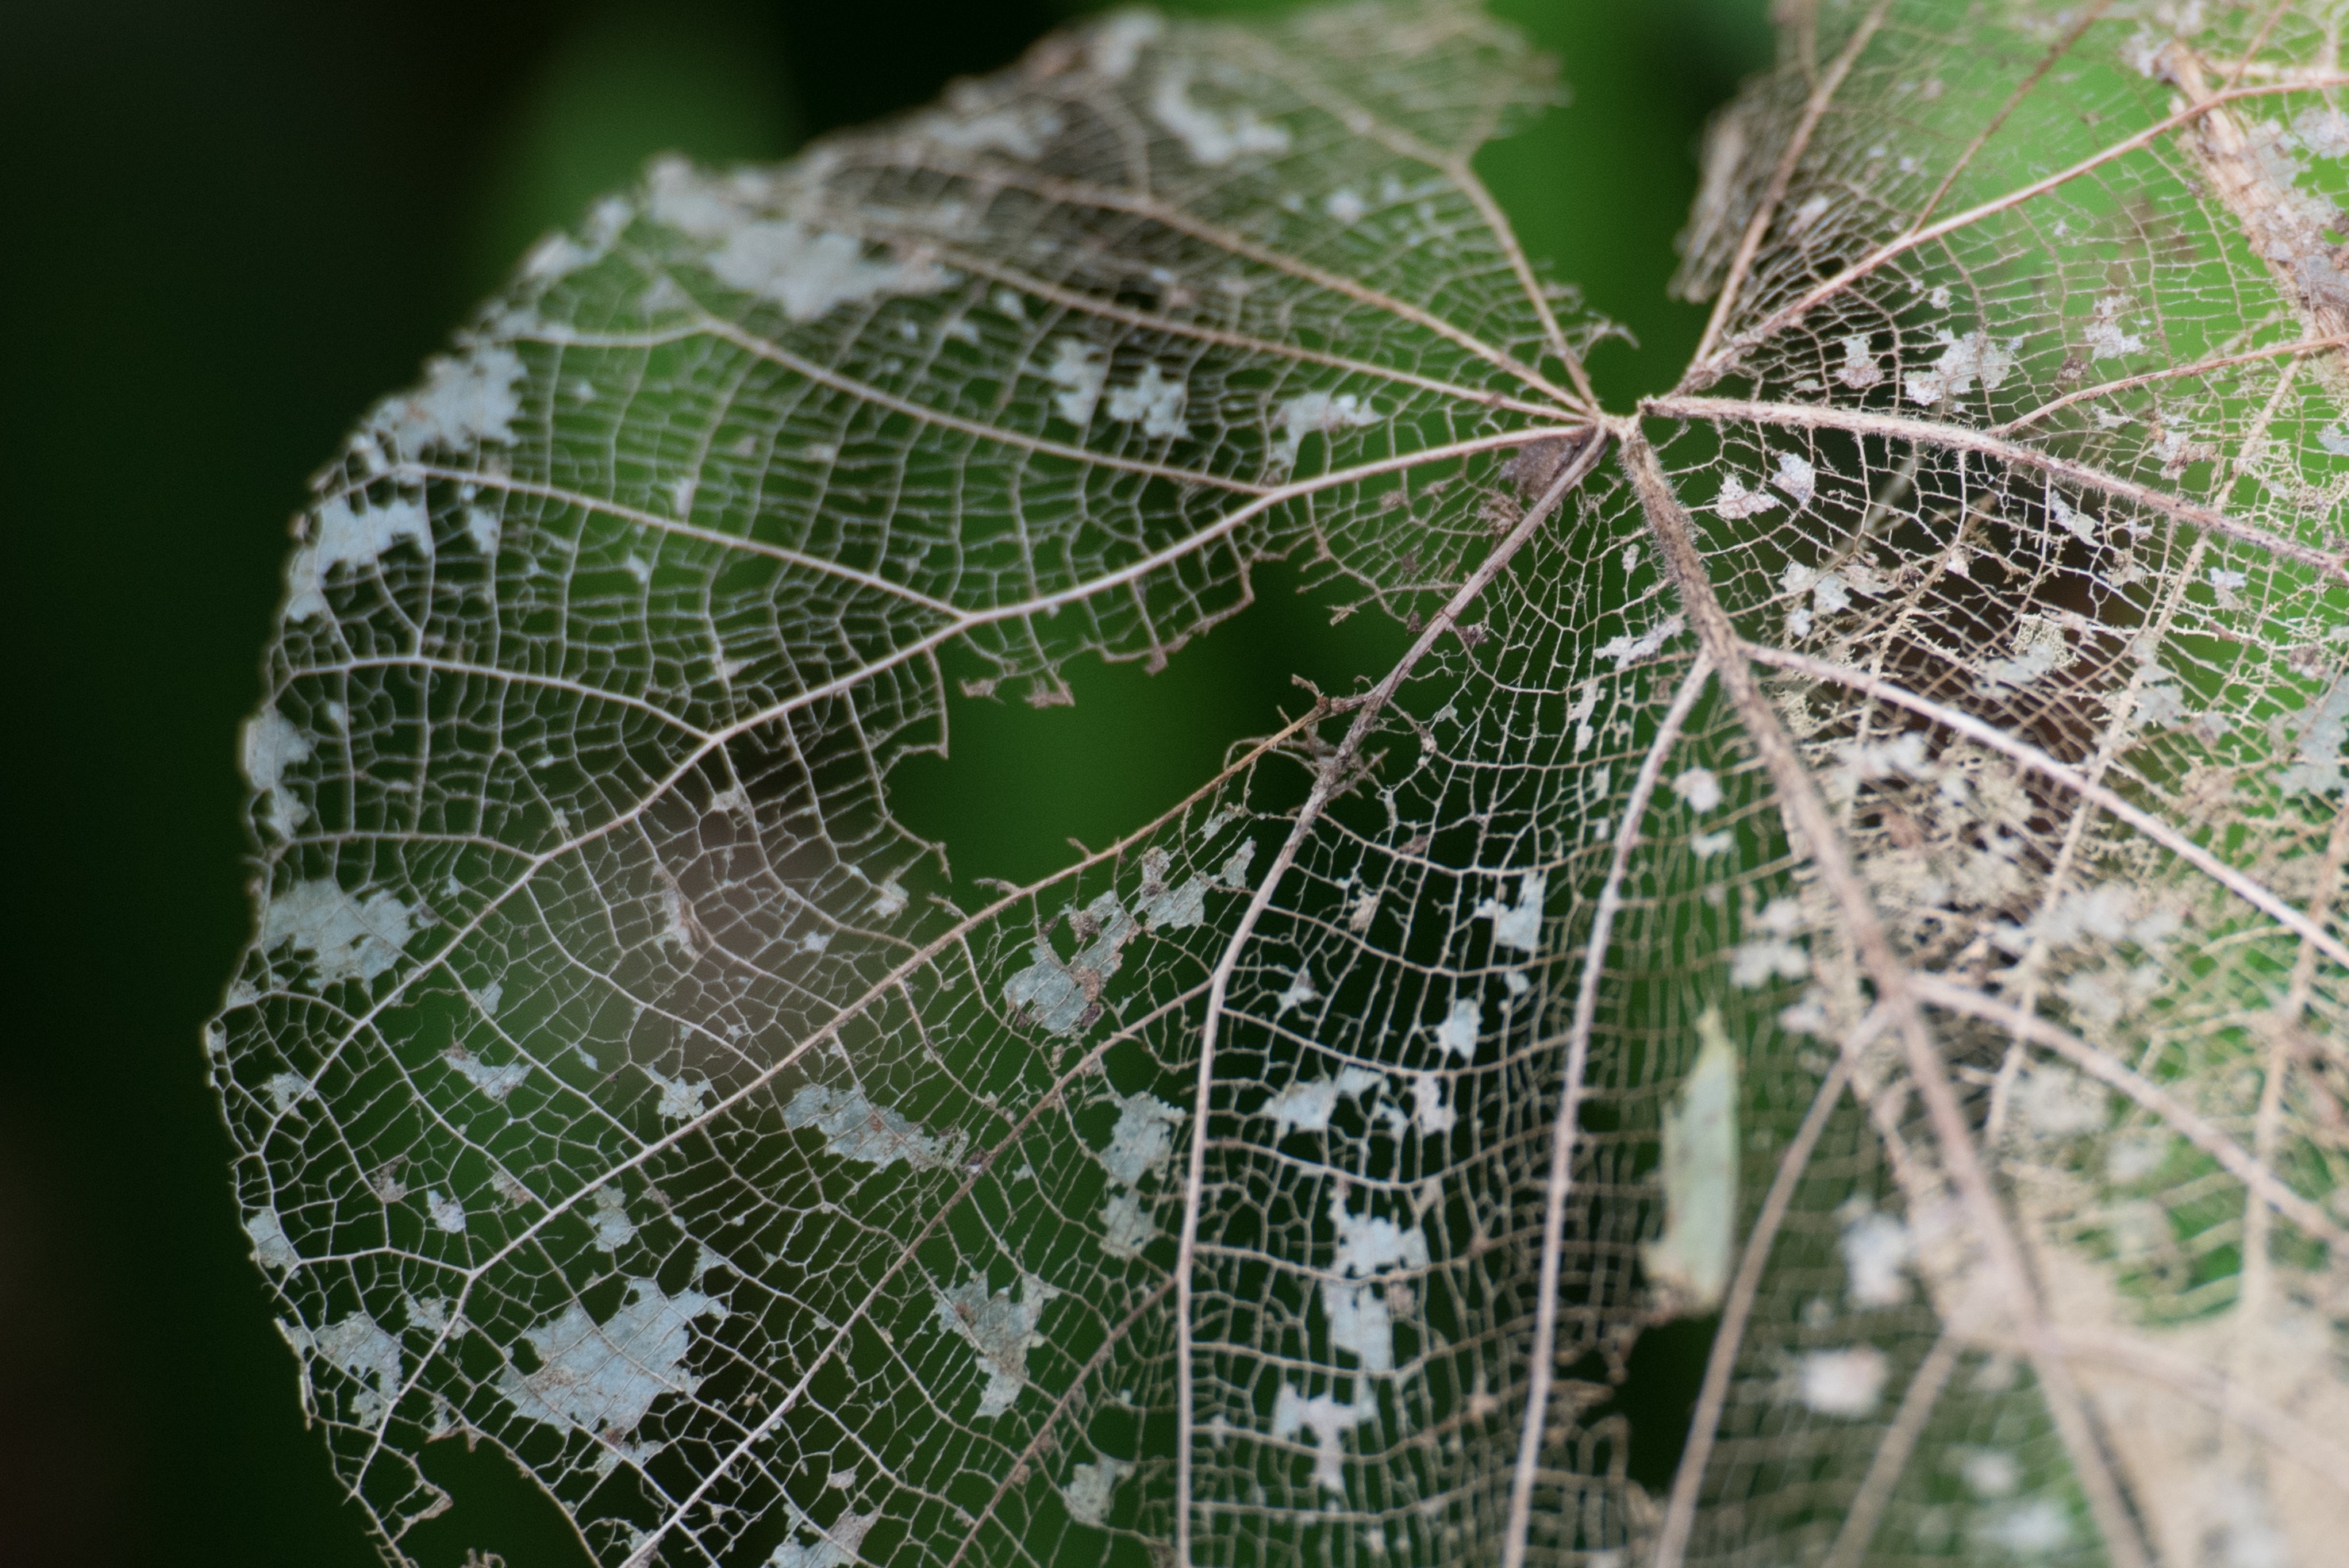
nature, dew, leaf, green, botany, fauna, material, invertebrate, spider web, spider, arachnid, moisture, macro photography, plant stem